The Devils of Loudun (opera)

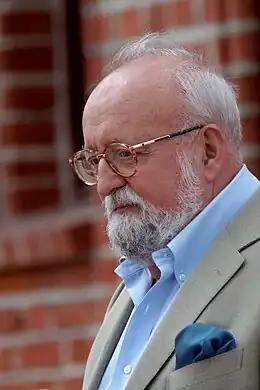
The composer in 2008

Die Teufel von Loudun ("The Devils of Loudun") is an opera in three acts written in 1968 and 1969 by Polish composer Krzysztof Penderecki, and then revised in 1972 and 1975. It has a German libretto by the composer, based on John Whiting's dramatization of Aldous Huxley's book of the same name.